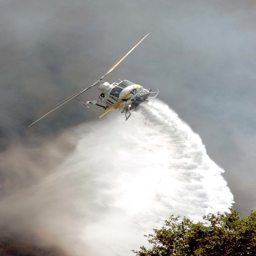
a helicopter makes a drop on a brush fire .